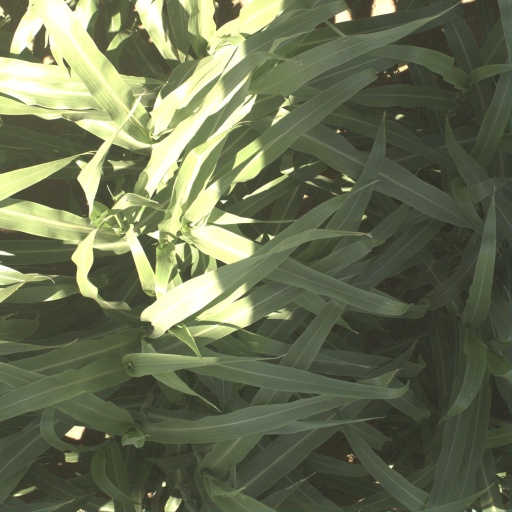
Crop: sorghum